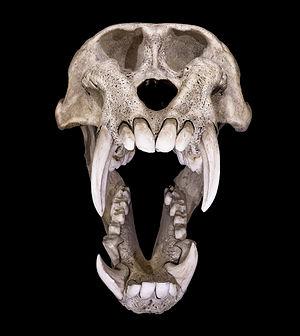
Mandril, Mandrillus sphinx (Linnaeus 1758) - Mâle - (Vue de face) Localité